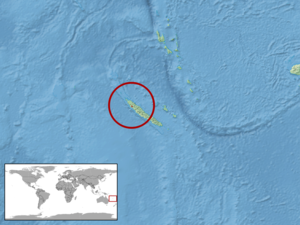
Marmorosphax taom est une espèce de sauriens de la famille des Scincidae.